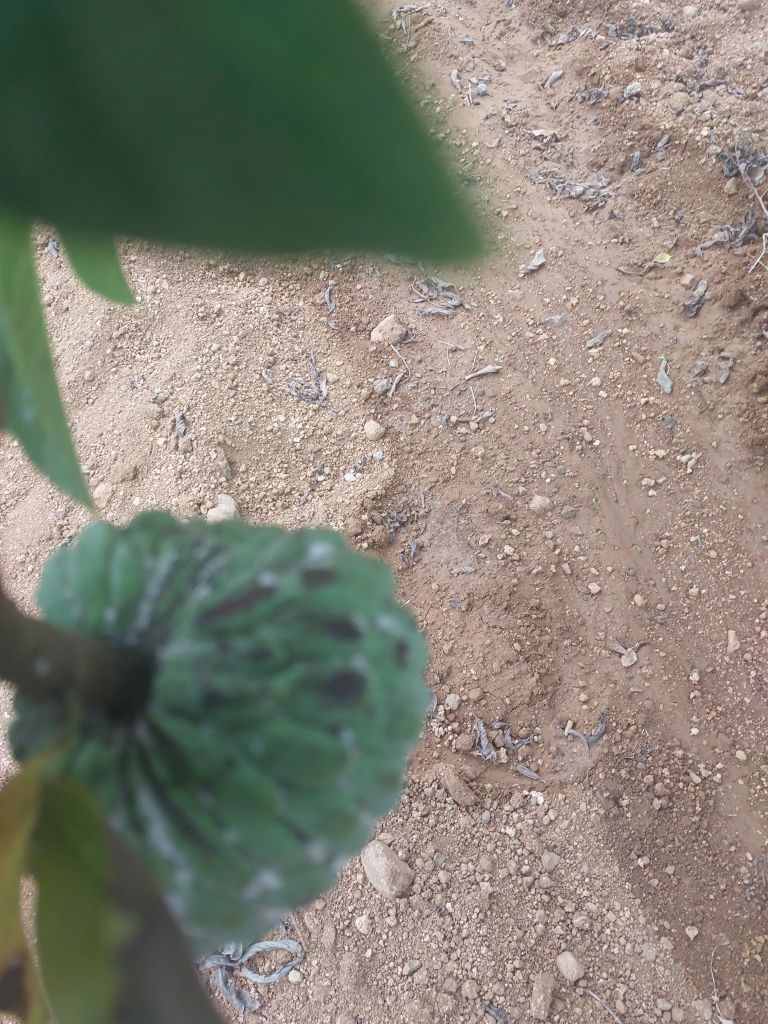
Disease label: Leaf spot on fruit